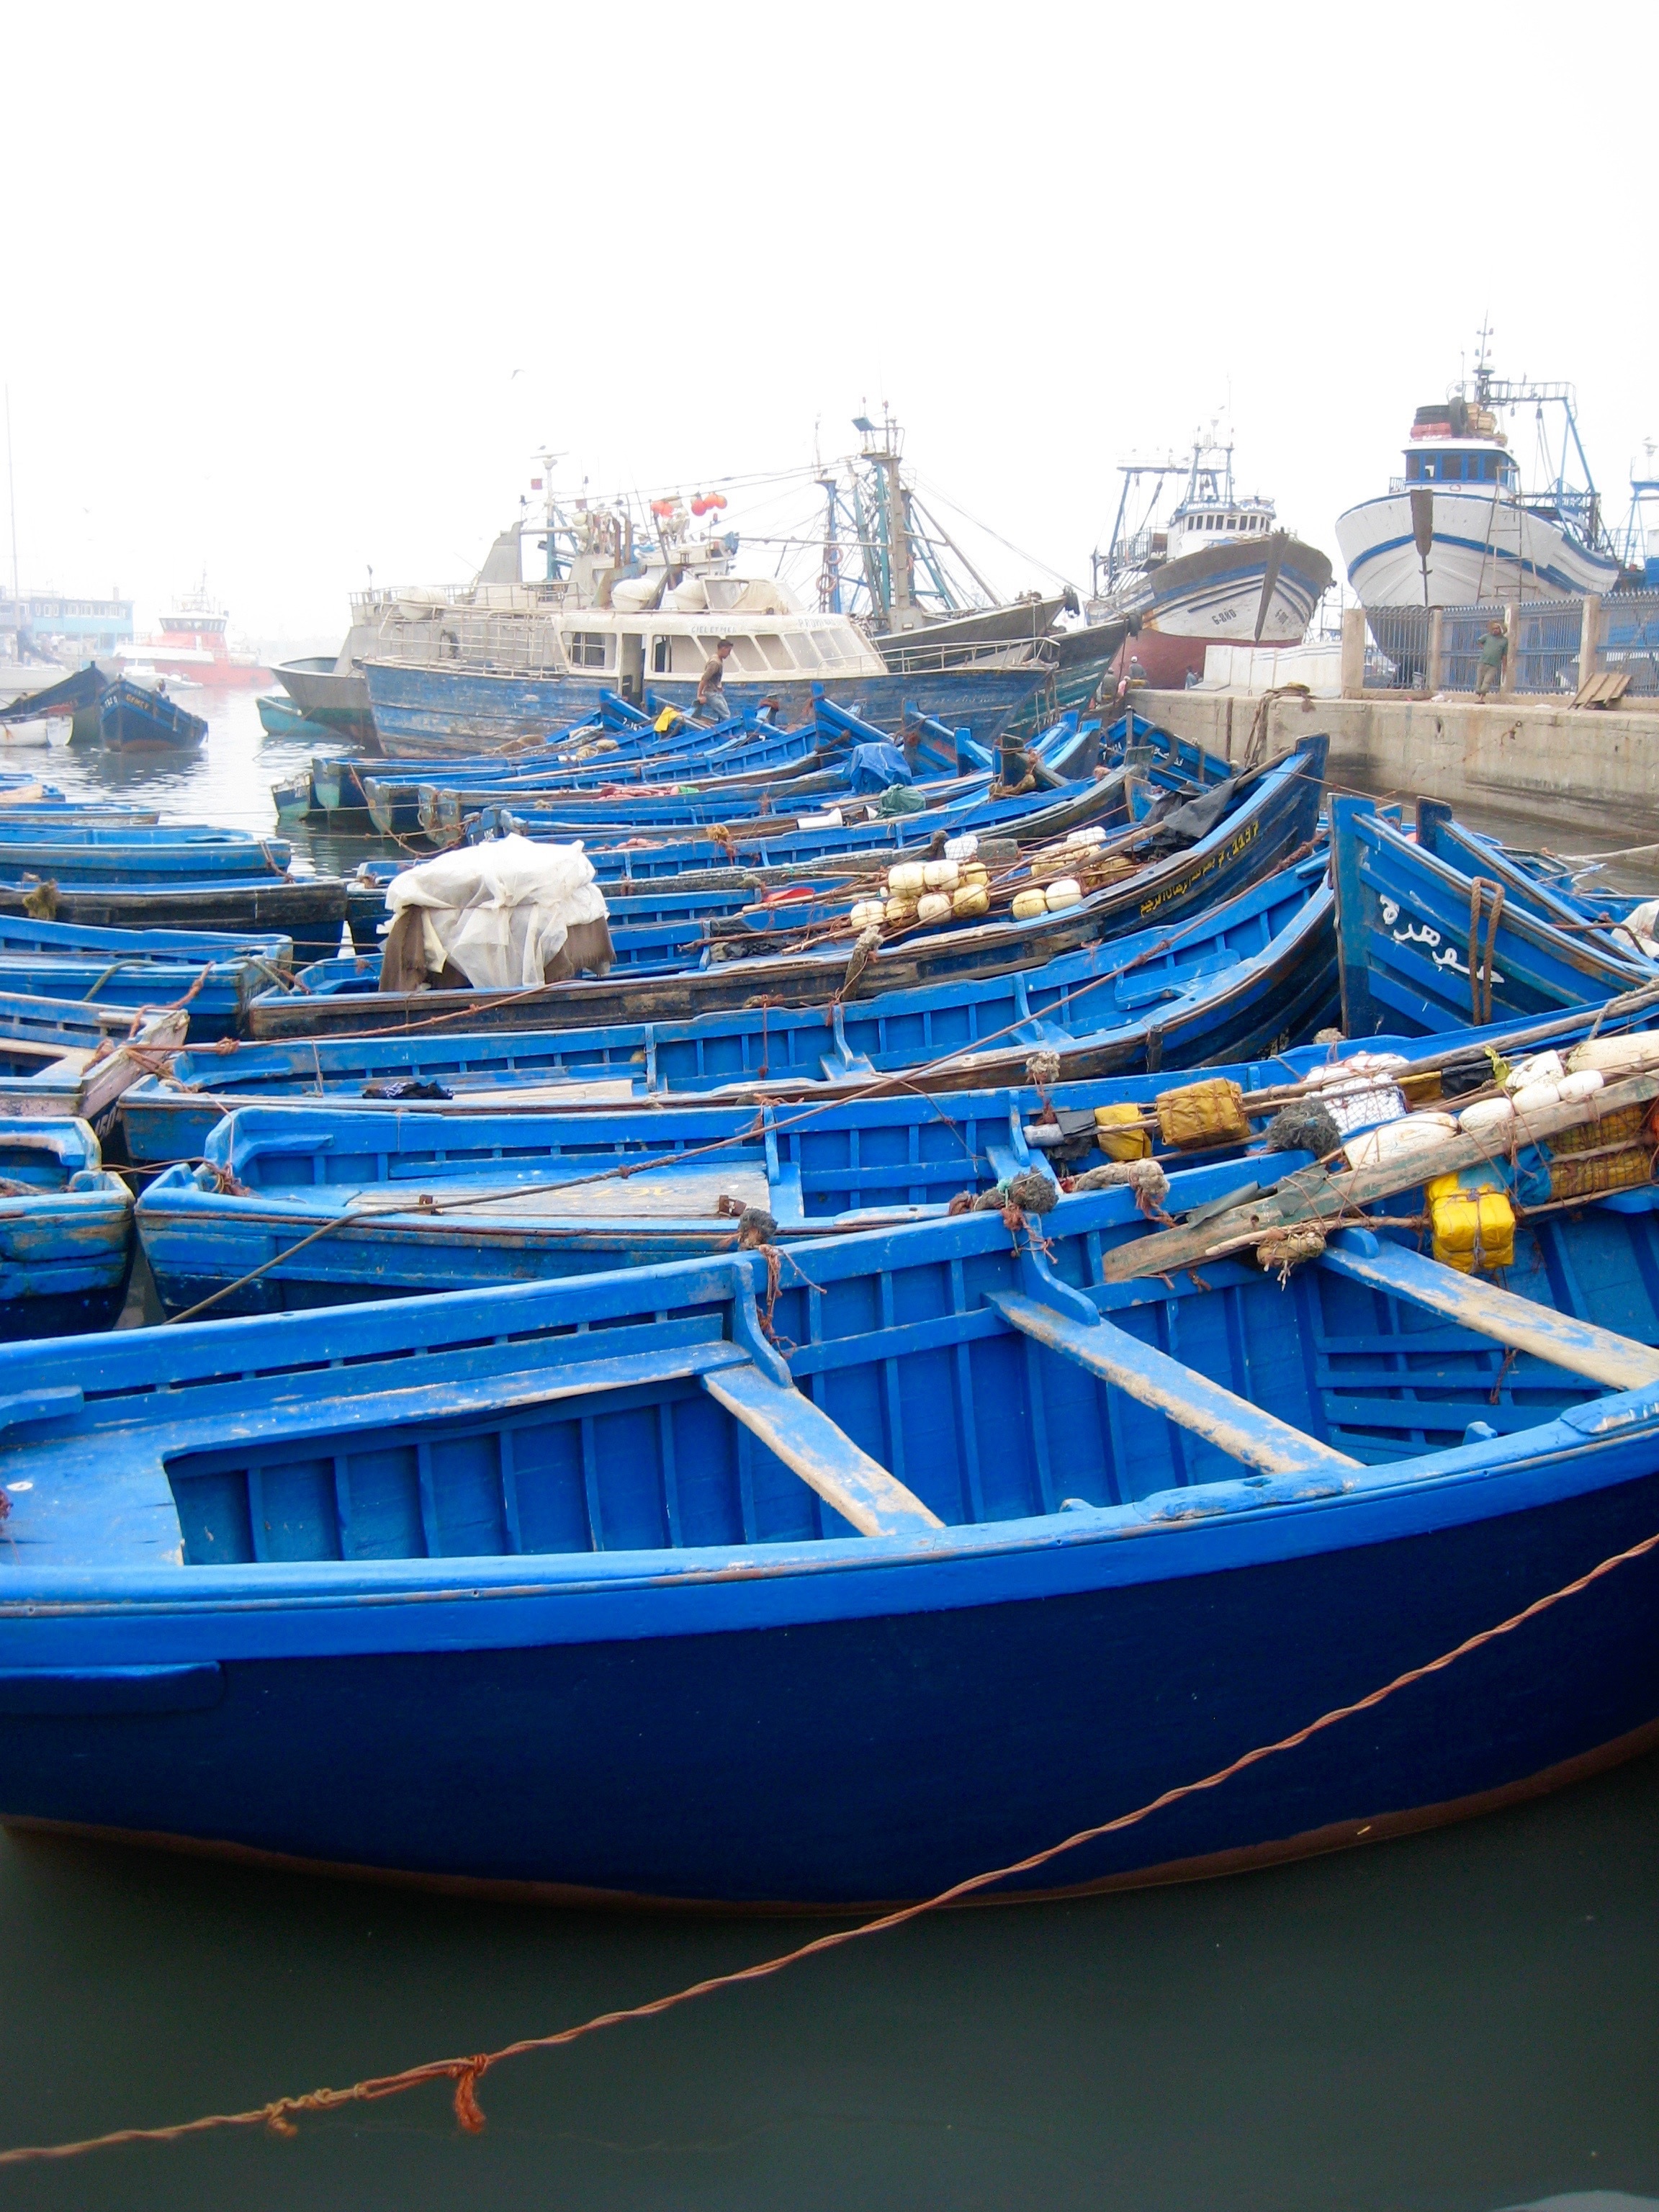
boat, vehicle, fishing, harbour, port, boats, watercraft, fishing vessel, watercraft rowing